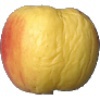
Label: red_yellow_apple